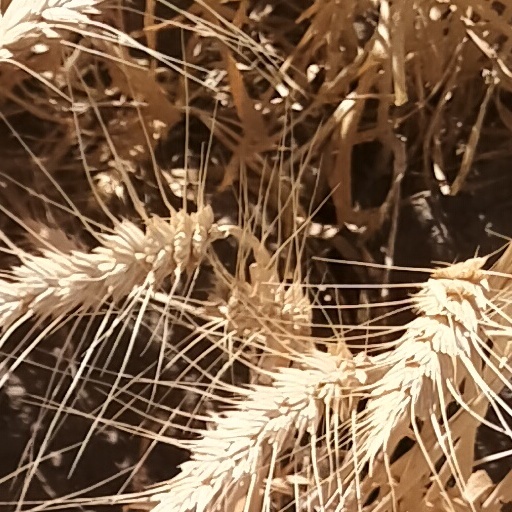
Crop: wheat